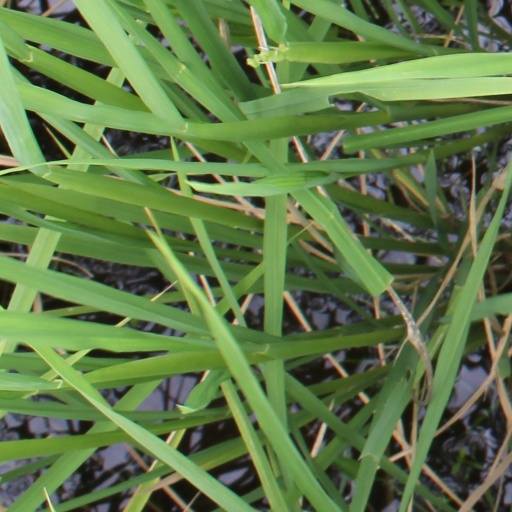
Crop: rice